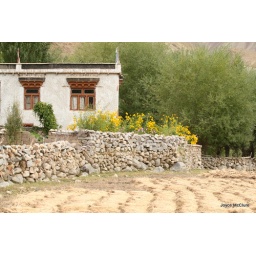
Traditional Tibetan style house, stone wall and harvested barley field in Ladakh Region, India